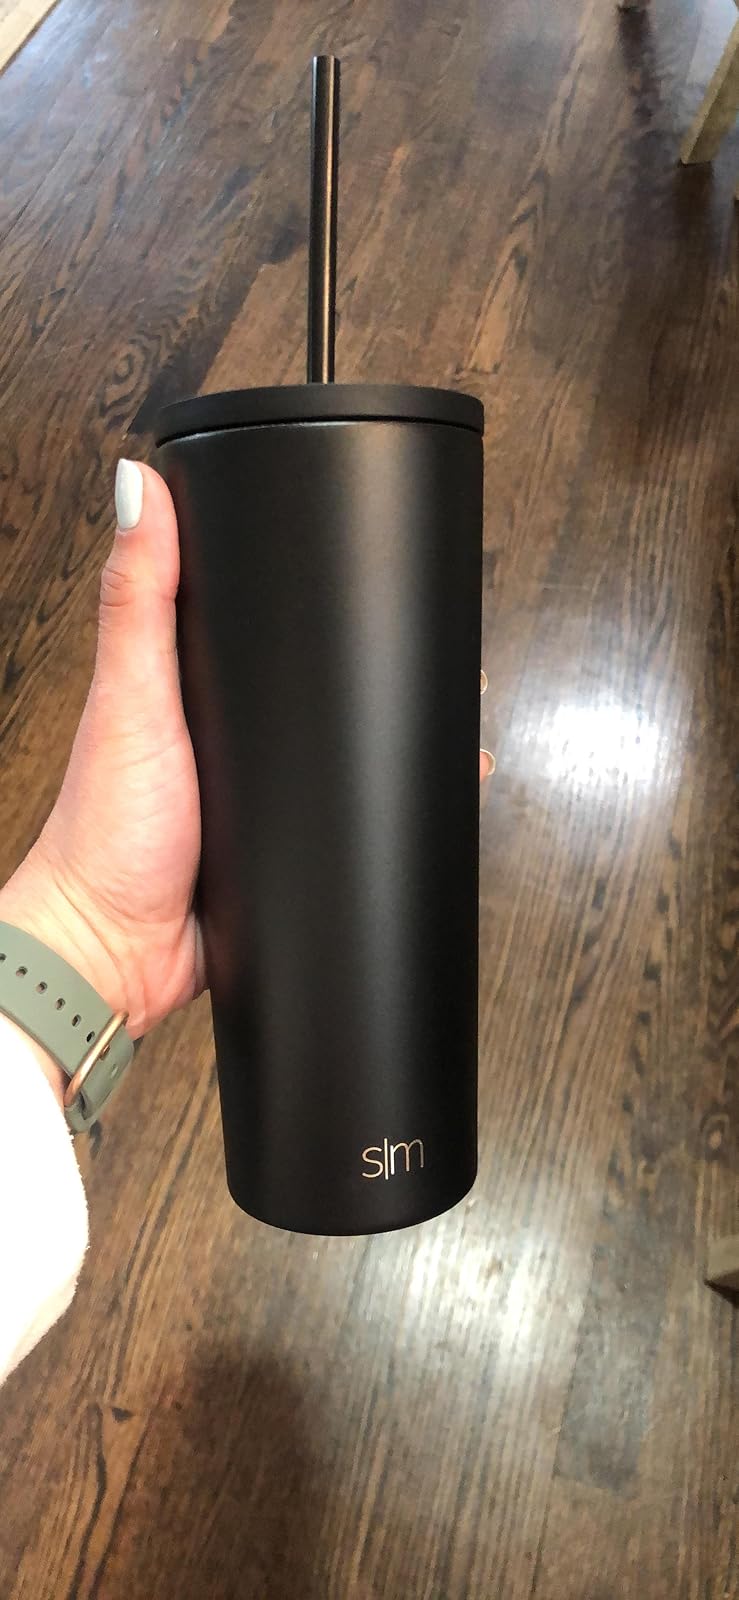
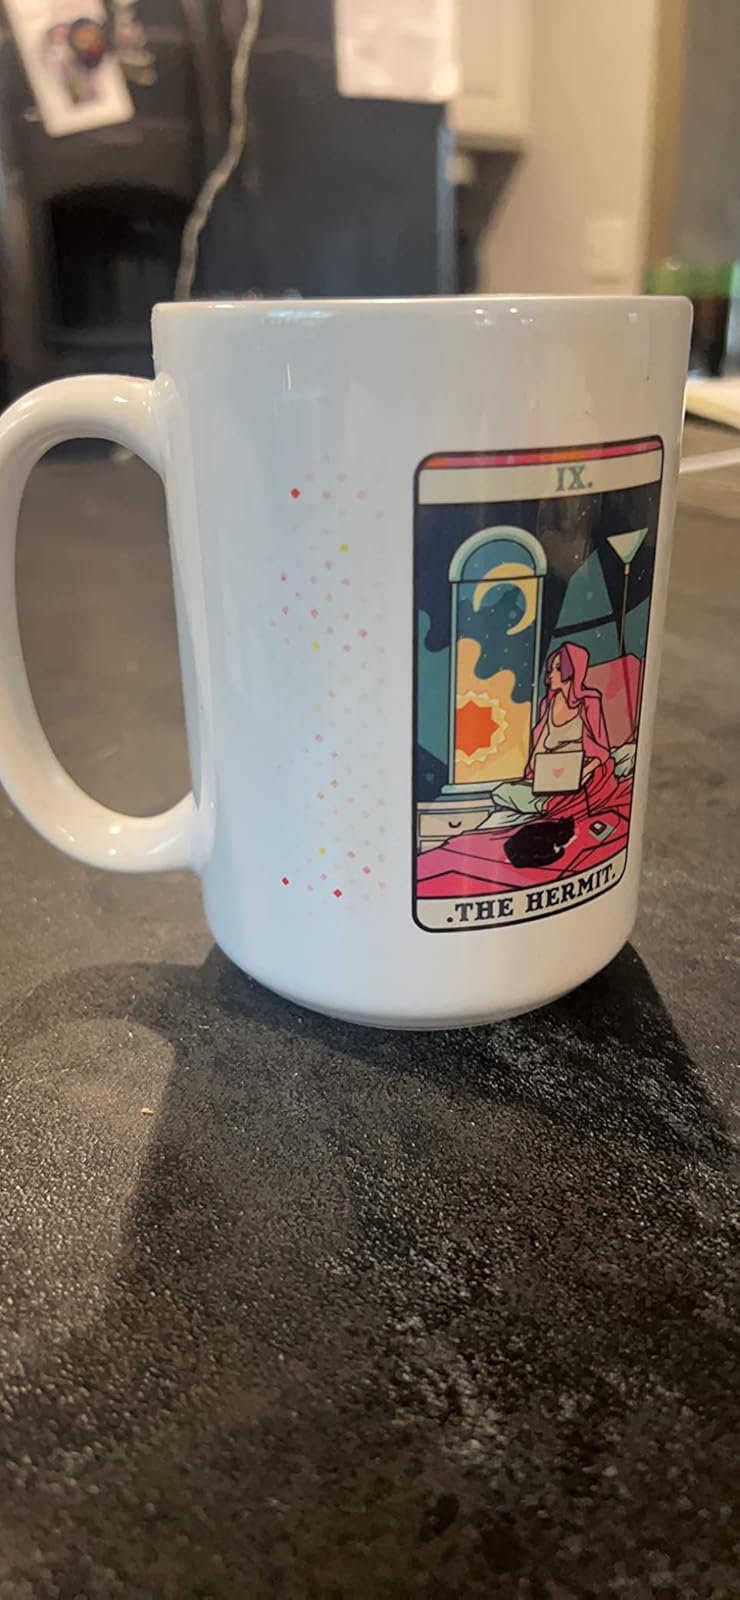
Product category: items_mug
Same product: no